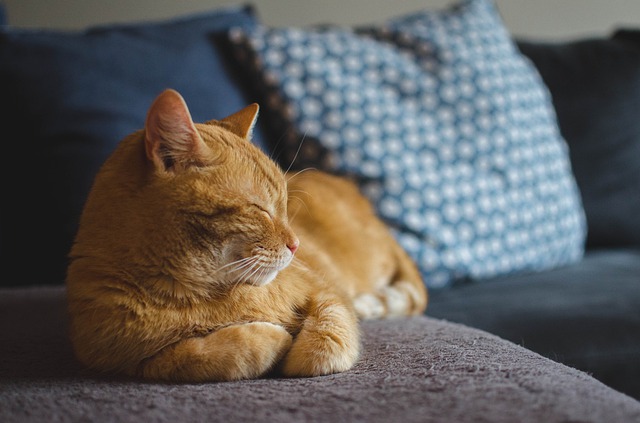
Label: gatto